Summer Olympic Games

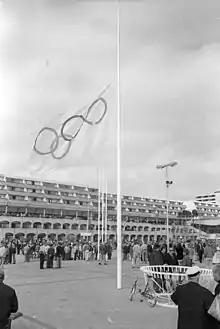
Olympic flag at halfmast in Kiel (host city of the sailing events), after the Munich massacre at 1972 Games

Performances at the 1968 Games in Mexico City were affected by the altitude of the host city. These Games introduced the now-universal Fosbury flop, a technique which won American high jumper Dick Fosbury the gold medal. In the medal award ceremony for the men's 200-metre race, black American athletes Tommie Smith (gold medal winner) and John Carlos (bronze medal winner) took a stand for civil rights by raising their black-gloved fists and wearing black socks in lieu of shoes. The two athletes were subsequently expelled from the Games by the IOC. Věra Čáslavská, in protest against the 1968 Soviet-led invasion of Czechoslovakia, and the controversial decision by the judges on the balance beam and floor, turned her head down and away from the Soviet flag while the national anthem was played during the medal ceremony. She returned home as a heroine of the Czechoslovak people but was made an outcast by the Soviet-dominated government.